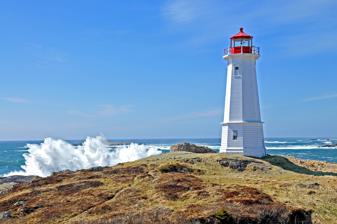
Building: Louisbourg Lighthouse
Country: Canada
Year built: 1734
Lighthouse Louisbourg Lighthouse Location Louisbourg, Nova Scotia Coordinates 45°54′24.1″N 59°57′30.5″W / 45.906694°N 59.958472°W / 45.906694; -59.958472 Tower Constructed 1734 (first) 1738 (second) 1842 (third) Construction concrete tower Automated 1990 Height 16.8 m (55 ft) (current) 16.5 metres (54 ft) (first) 17 metres (56 ft) (second) Shape octagonal tower with balcony and lantern Markings white tower, red lantern Operator Louisbourg Lighthouse Society Heritage recognized federal heritage building of Canada Light First lit 1923 (current) Deactivated 1758-1842 Focal height 32 m (105 ft) Range 16 nautical miles (30 km; 18 mi) Characteristic Fl W 15s. Louisbourg Lighthouse is an active Canadian lighthouse in Louisbourg, Nova Scotia . The current tower is the fourth in a series of lighthouses that have been built on the site, the earliest was the first lighthouse in Canada . The first lighthouse Construction began on the lighthouse in 1730 to assist navigation to Fortress of Louisbourg . It was completed in 1734. A fire in 1736 destroyed the lantern but the stone tower was unharmed and a new lantern was installed in 1738. Lighthouse Point played a decisive role in both the Siege of 1745 and 1758 as, once captured, it provided a commanding gun battery location to bombard the fortress.  This lighthouse was badly damaged in 1758 during the Final Siege of Louisbourg and abandoned by the British after they demolished the fortress. Stonework ruins from the first tower are still visible at the site. The second lighthouse A square wooden lighthouse with a black stripe was built by the government of Nova Scotia in 1842. The lighthouse was a large 2 + 1 ⁄ 2 -story wooden building supported by a massive masonry base. It included the keeper's dwelling in the base of the light. A fog horn building was added in 1902. This lighthouse was destroyed by fire in 1922. The foundation remains visible today and has been excavated and stabilized by Parks Canada archaeologists . The lighthouse today An octagonal concrete lighthouse decorated with neoclassical architectural features was built in 1923. The tower is a twin of the Georges Island Lighthouse in Halifax , Nova Scotia. The Louisbourg lighthouse was destaffed in 1990. The lighthouse is a popular lookoff point and in 2008 became the start of a coastal walking trail, the Louisbourg Lighthouse Trail . Interpretive plaques mark the ruins of the previous lighthouses. See also List of lighthouses in Canada References